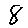
Label: 8